Digelius Music

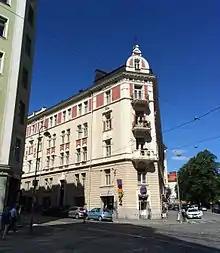
The house on the corner of Fredrikinkatu and Laivurinrinne, entrance to Digelius Music in the foreground.

It has been said that Digelius is one of the best known record stores in Finland. In the early days, all kinds of popular music was sold in the store, but since the 1980s, it has concentrated in jazz, jazz fusion, folk music and world music. It is also said that Digelius Music is an information center for jazz and world music, and in addition to this, it is occasionally a concert space and even a tourist attraction. One person writes about the store in the internet with the following words: